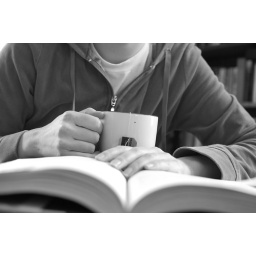
Reading my book (Animal, Vegetable, Miracle by Barbara Kingsolver) and enjoying a cup of tea.